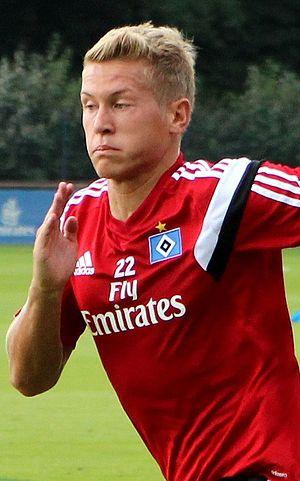
Matthias Ostrzolek, né le 5 juin 1990 à Bochum, est un footballeur germano-polonais qui occupe actuellement le poste d'arrière gauche à Hanovre 96.